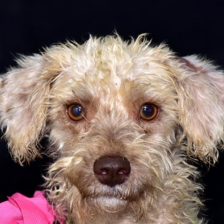
Label: animals